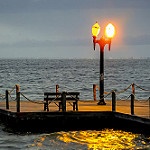
Label: sea